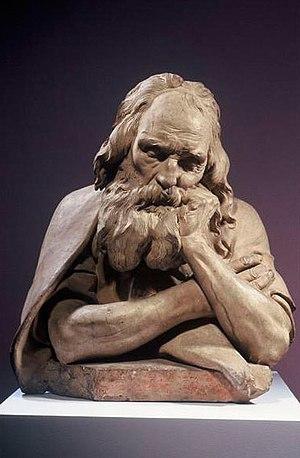
étude de vieil homme en terre cuite par Philippe-Laurent Roland
Philippe-Laurent Roland, né à Pont-à-Marcq le 13 août 1746, et mort à Paris le 11 juillet 1816, est un sculpteur français.